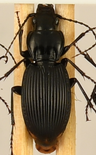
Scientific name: Pterostichus lachrymosus
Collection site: Mountain Lake Biological Station NEON (MLBS), plot MLBS_002